Back on the Strip

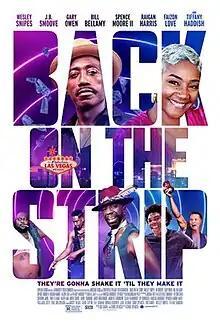
Theatrical release poster

Back on the Strip is a 2023 American comedy film directed and co-written by Chris Spencer in his feature film directorial debut. The film stars Wesley Snipes, J. B. Smoove, Gary Owen, Bill Bellamy, Spence Moore II, Raigan Harris, Faizon Love, and Tiffany Haddish. It was also produced by Snipes and Haddish with Luminosity Entertainment -- Franchise Pictures' successor after 17 years. The film also marks film producer Elie Samaha teaming up with Snipes for the first time since "Zig Zag" (2002).